Sleepers (film)

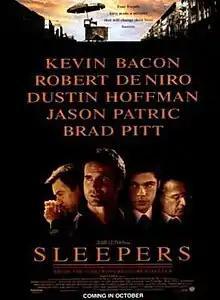
Theatrical release poster

Sleepers is a 1996 American legal crime drama film written, produced and directed by Barry Levinson, and based on Lorenzo Carcaterra's 1995 book of the same name. The film stars an ensemble cast including Kevin Bacon, Jason Patric, Brad Pitt, Robert De Niro, Dustin Hoffman, Minnie Driver, Vittorio Gassman, Brad Renfro, Ron Eldard, Jeffrey Donovan, Terry Kinney, Joe Perrino, Geoffrey Wigdor, Jonathan Tucker, Bruno Kirby, and Billy Crudup in his film debut. The title is an American slang term for juvenile delinquents who serve sentences longer than nine months.